Western United States

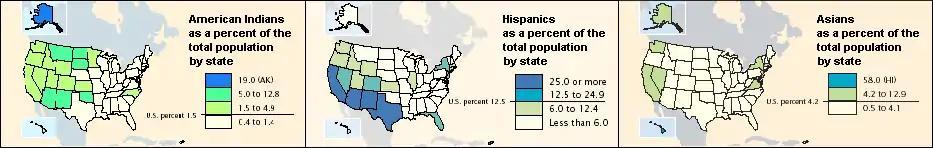
These maps from the 2000 US Census highlight differences from state to state of three minority groups. Most of the American Indian, Hispanic, and Asian population is in the West.

The entire Western region has also been strongly influenced by European, Hispanic or Latino, Asian and Native Americans; it contains the largest number of minorities in the U.S. While most of the studies of racial dynamics in America such as riots in Los Angeles have been written about European and African-Americans, in many cities in the West and California, whites and blacks together are less than half the population because of the preference for the region by Hispanics and Asians. African and European Americans, however, continue to wield a stronger political influence because of the lower rates of citizenship and voting among Asians and Hispanics.